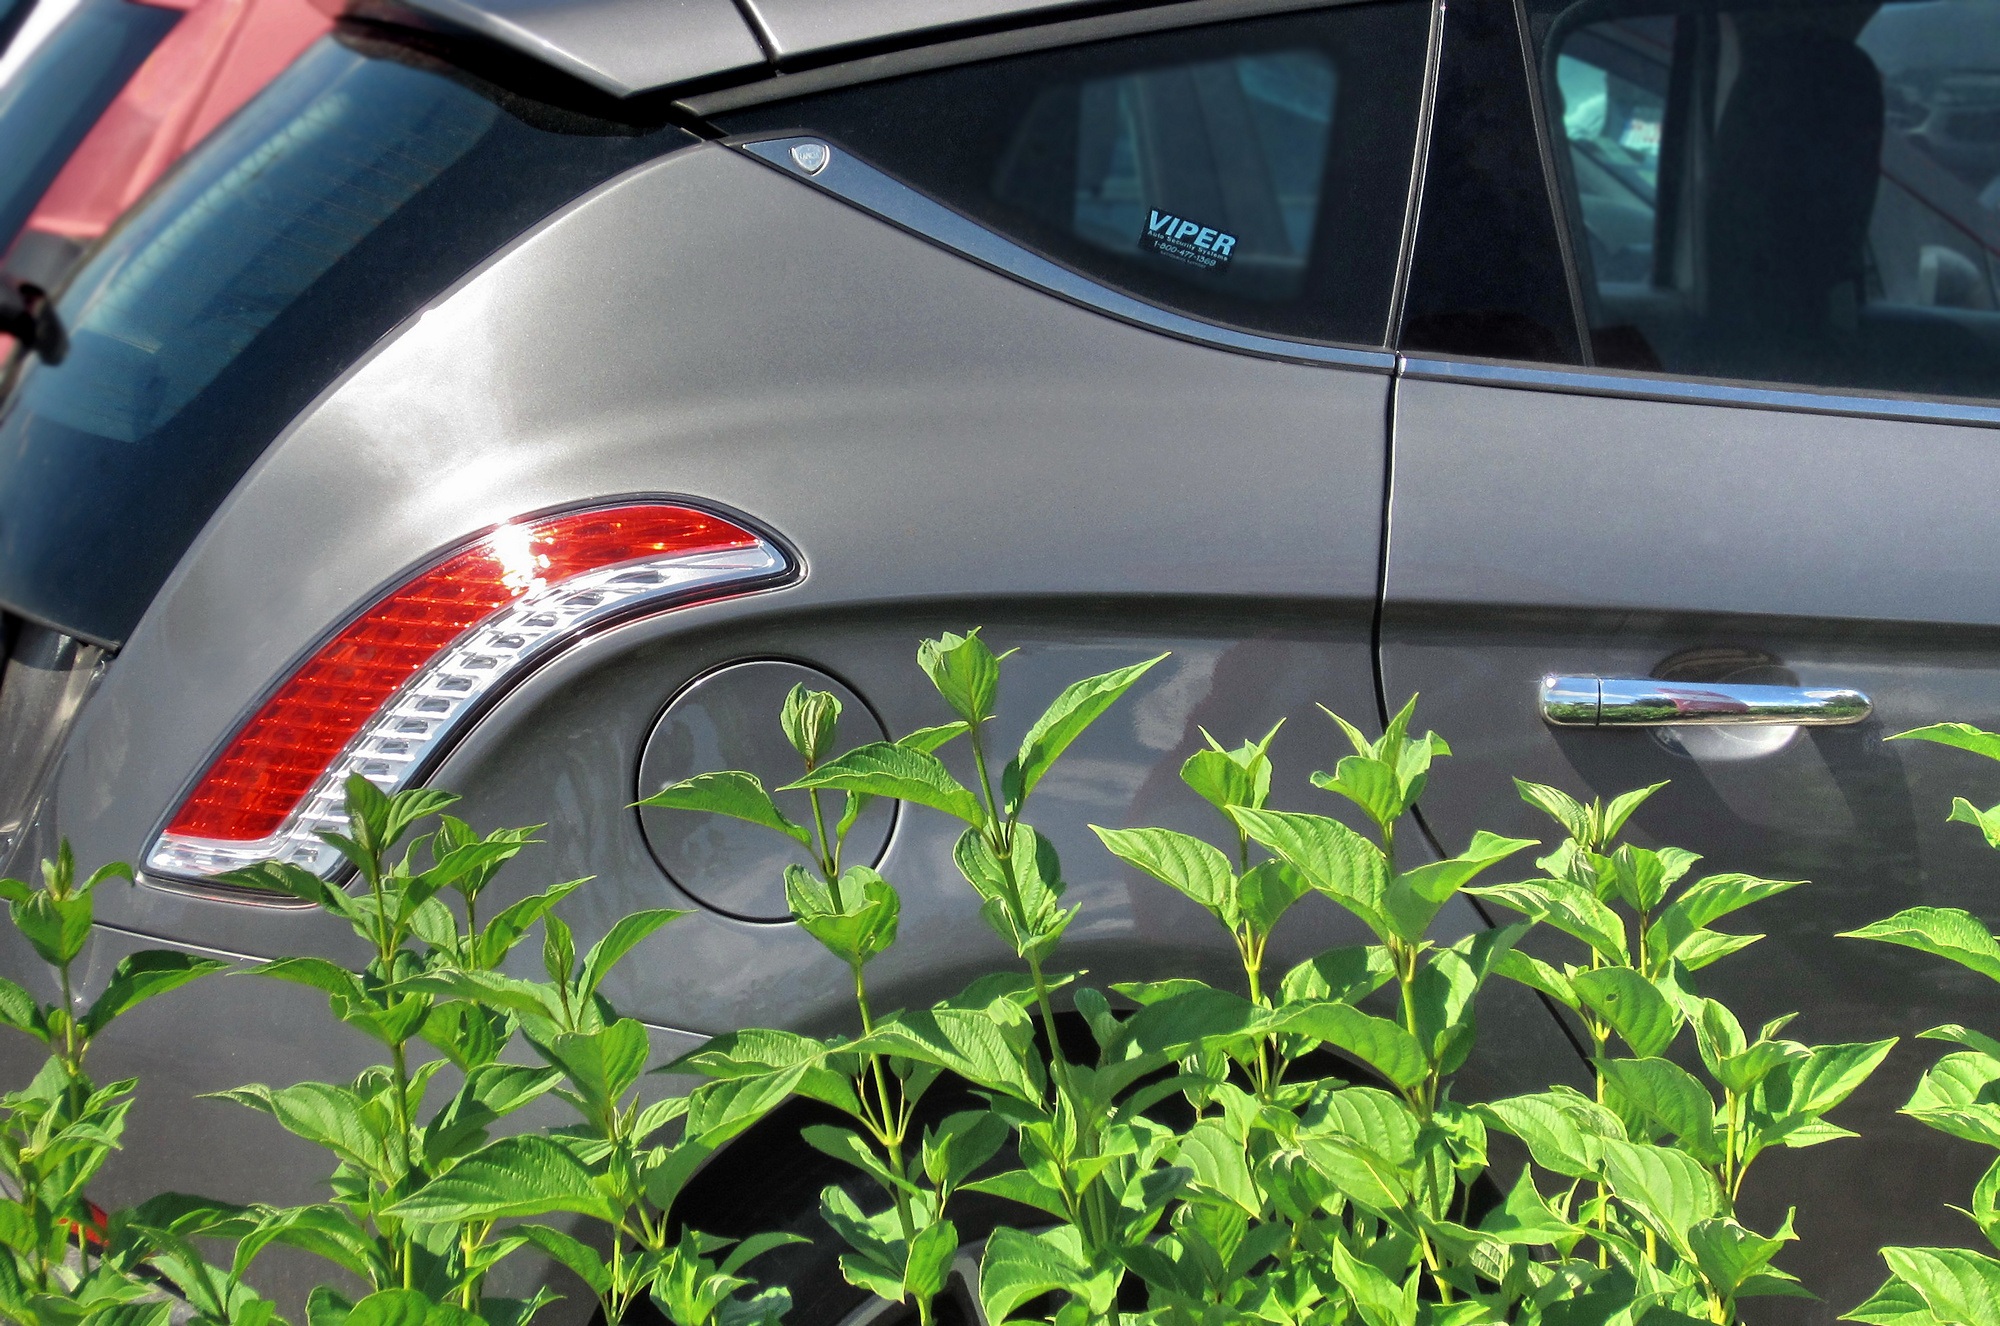
nature, plant, car, wheel, leaf, window, glass, environment, green, vehicle, life, ecology, ecosystem, romania, bucharest, automobile make, automotive exterior, automotive design, hyundai veloster